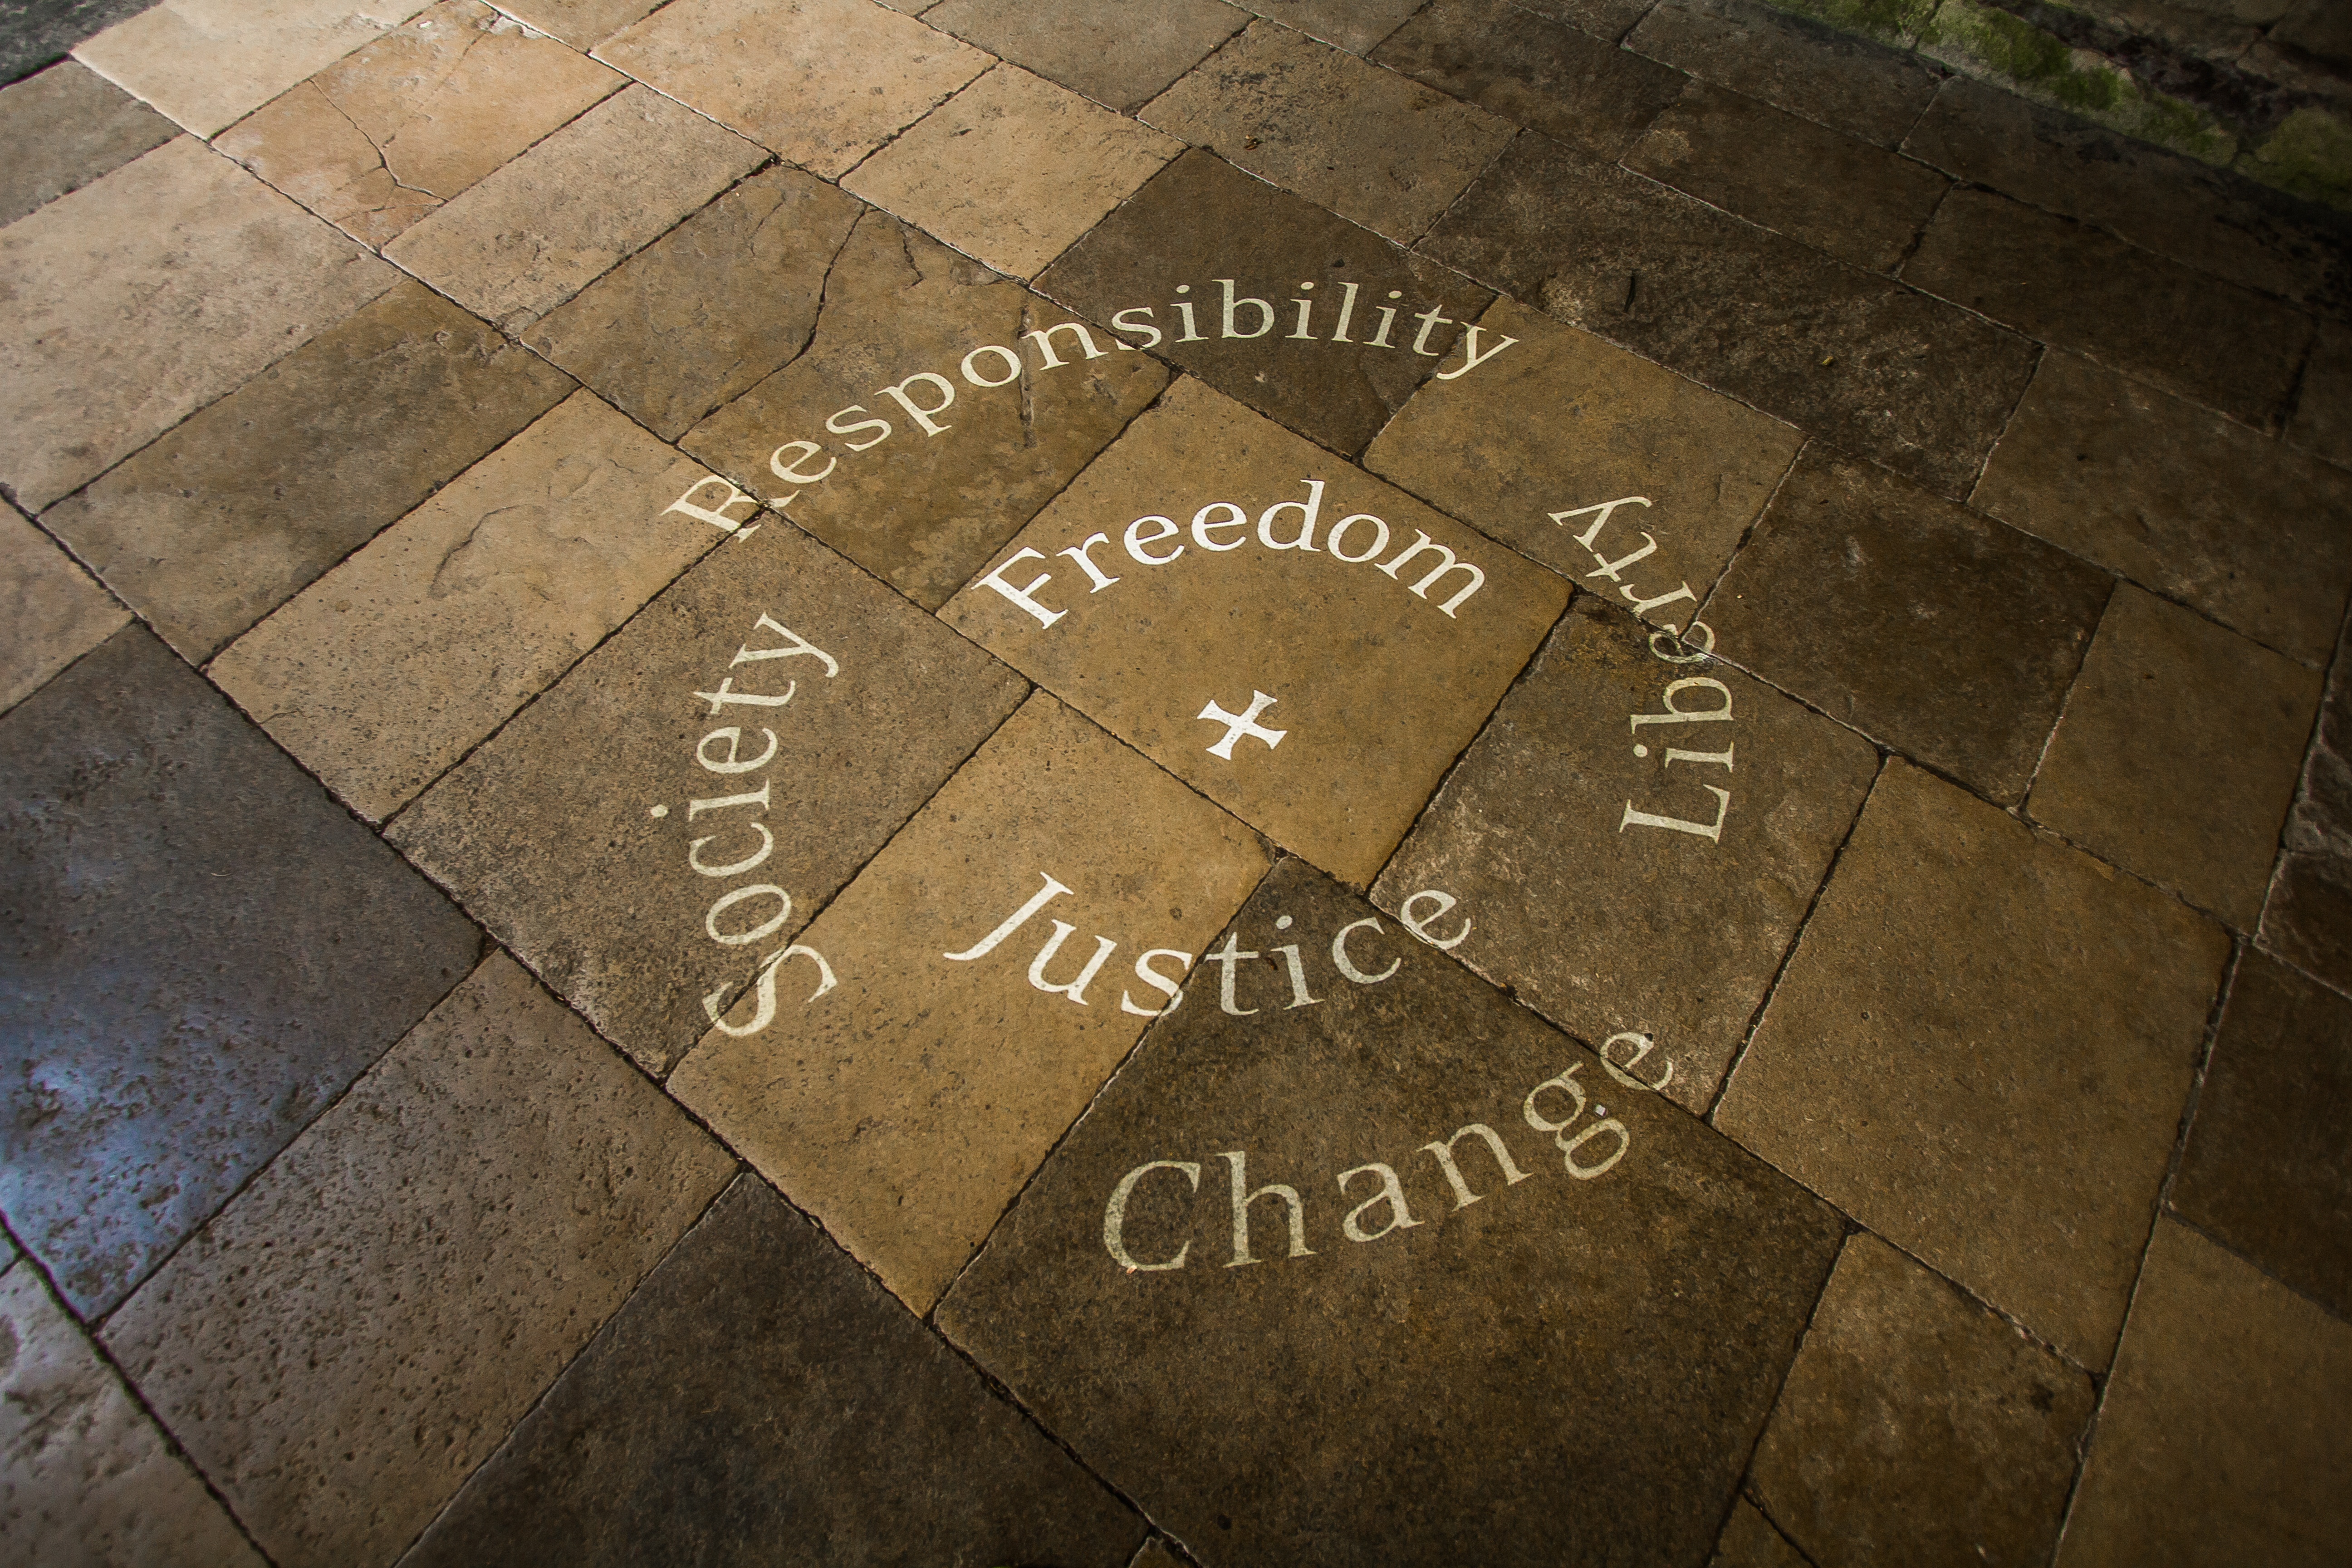
architecture, texture, floor, number, wall, soil, tile, cathedral, material, circle, england, art, shape, salisbury, flooring, light effect, road surface